Analemma

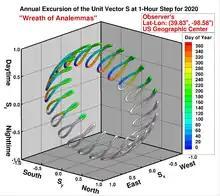
<a href="https%3A//play.google.com/store/apps/details%3Fid%3Dcom.HWorks.AnalemmaMechanics">

"Wreath of Analemmas". Analemmas calculated at 1-hour apart from each other for the geographic center of the contiguous United States. The gray part indicates it is nighttime.